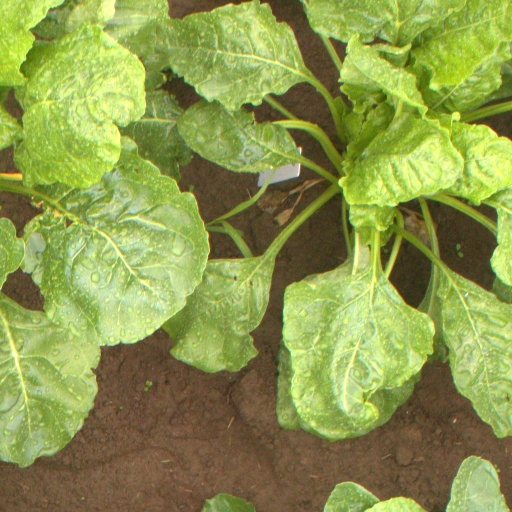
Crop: sugar beet